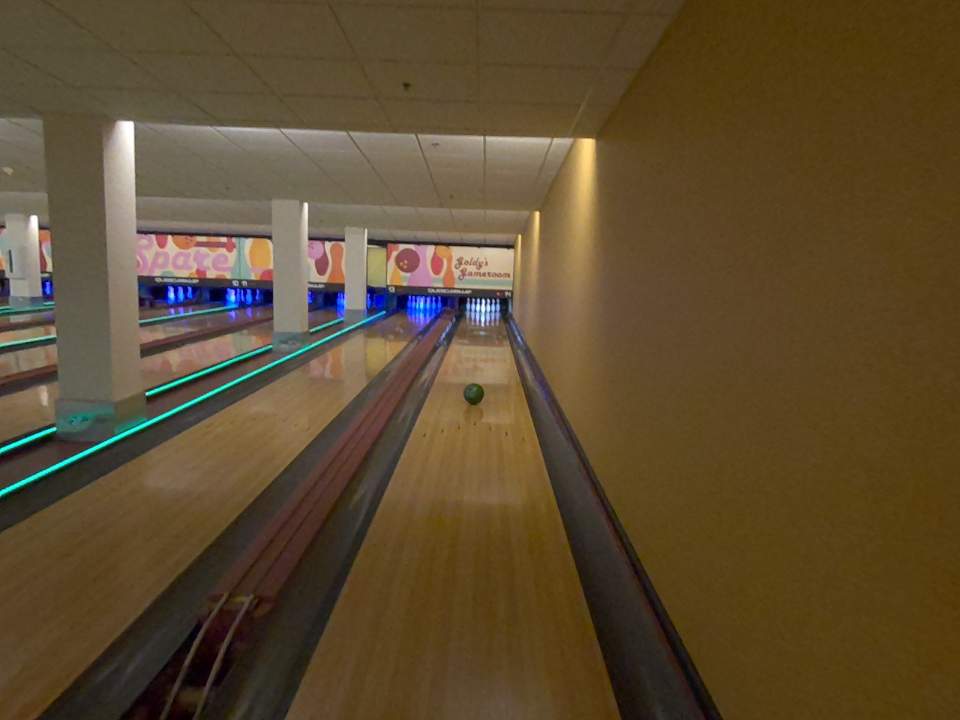
Object: bowling_ball